Brown University men's rowing

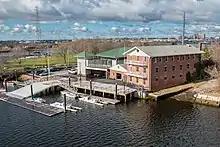
Hunter S. Marston Boathouse

The home of the Brown University Rowing Team is the Hunter S. Marston Boathouse. The boathouse was purchased by Brown University in 1966 with funds donated by Hunter S. Marston, and dedicated October 7, 1967. Previously, the facility had been used as a fish processing plant by the Saltesea Packing Company.